New Jersey City University

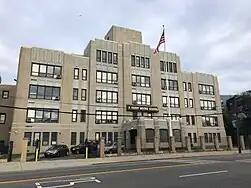
A. Harry Moore School

A special needs school operated by NJCU and the Jersey City Board of Education, the A. Harry Moore Laboratory School was first opened in 1931 and offers academic, therapeutic, and social programs for approximately 140 students between the ages of three and 21. The students are classified as Preschool Disabled, Learning and Language Disabled, and/or Multiply Disabled. The school has operated under the direction of the College of Education of NJCU since 1963. In September 2019, it was announced that the school would close in 2020, though the decision was quickly walked back after public and political backlash. In 2021, a former principal sued both the school and University alleging wrongful termination after he pushed for stricter COVID-19 protocols.